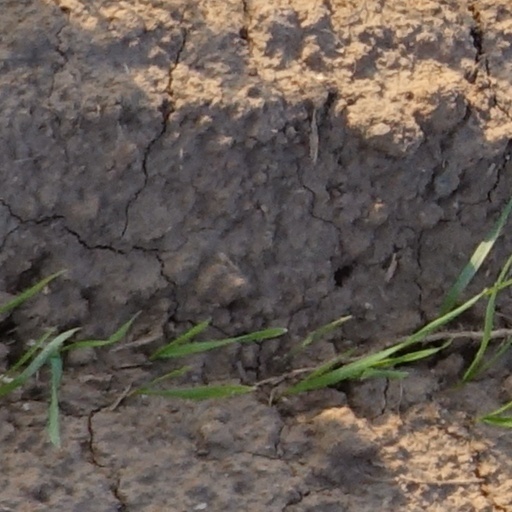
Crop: wheat